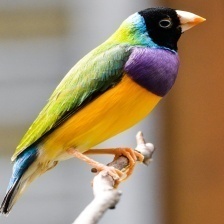
Species: GOULDIAN FINCH
Scientific name: ERYTHRURA GOULDIAE
ImageNet parent category: house_finch